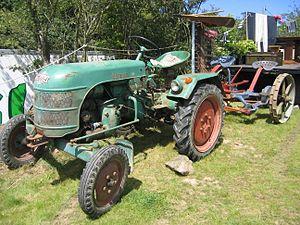
Tracteur Kramer, modèle à déterminer, Plougoulm gouel an eost 2007